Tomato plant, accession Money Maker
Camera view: horizontal (90 deg, fisheye); turntable rotation: 90 degrees
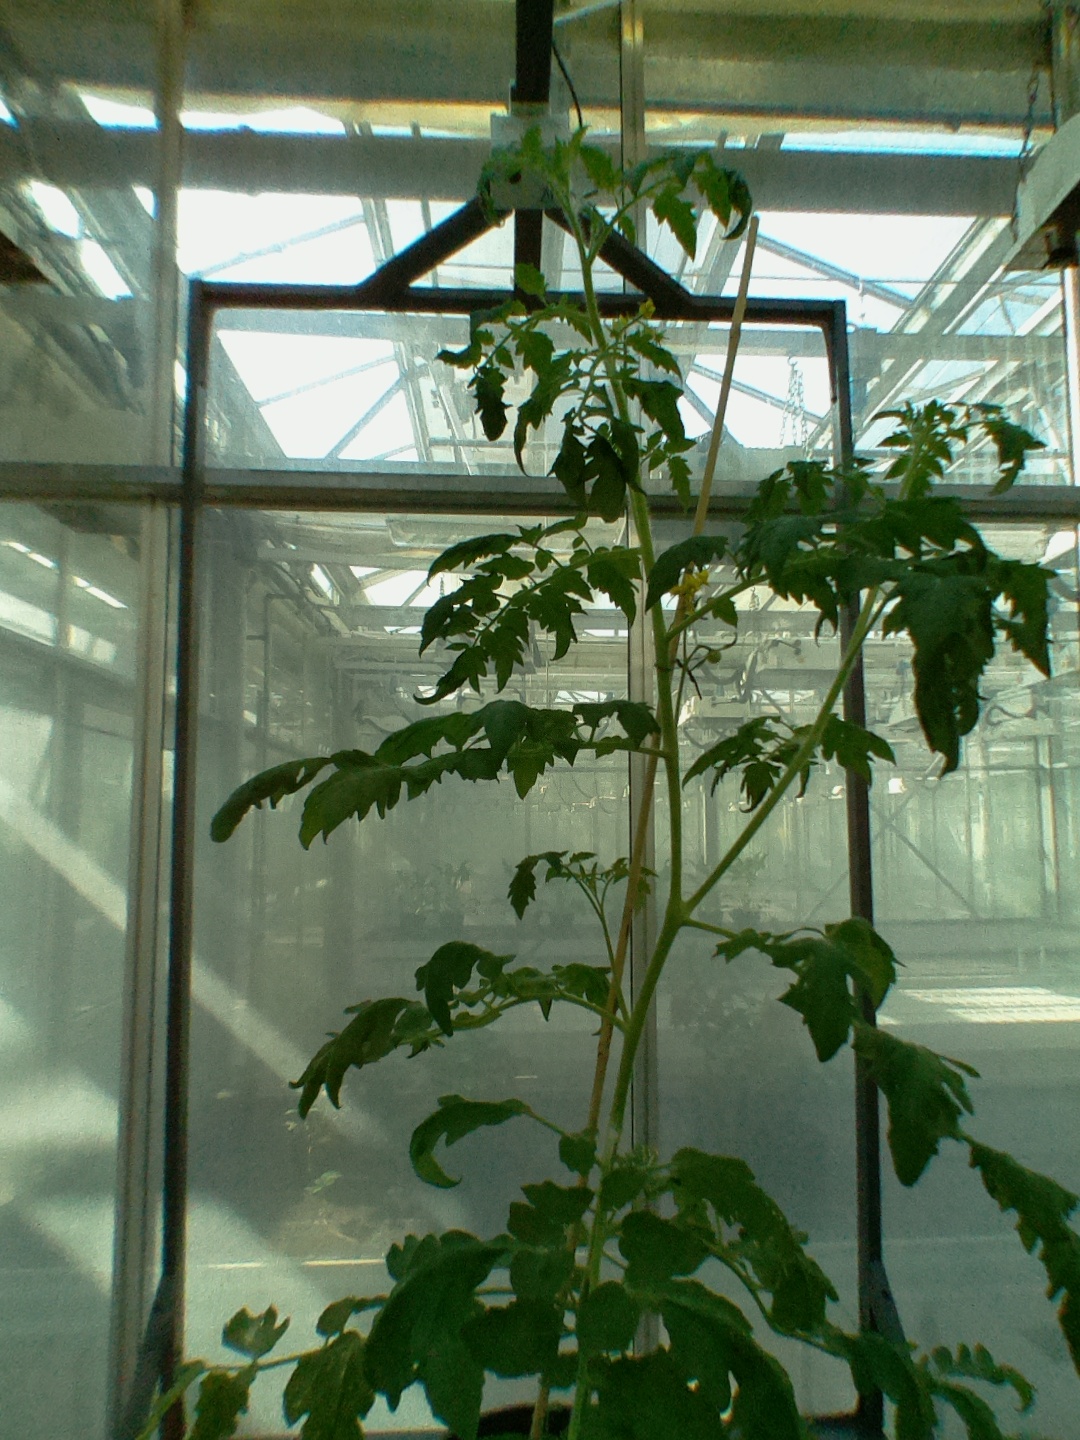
BBCH growth stage 70: Fruits at the main stem or branches visibles